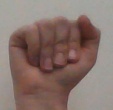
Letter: saad